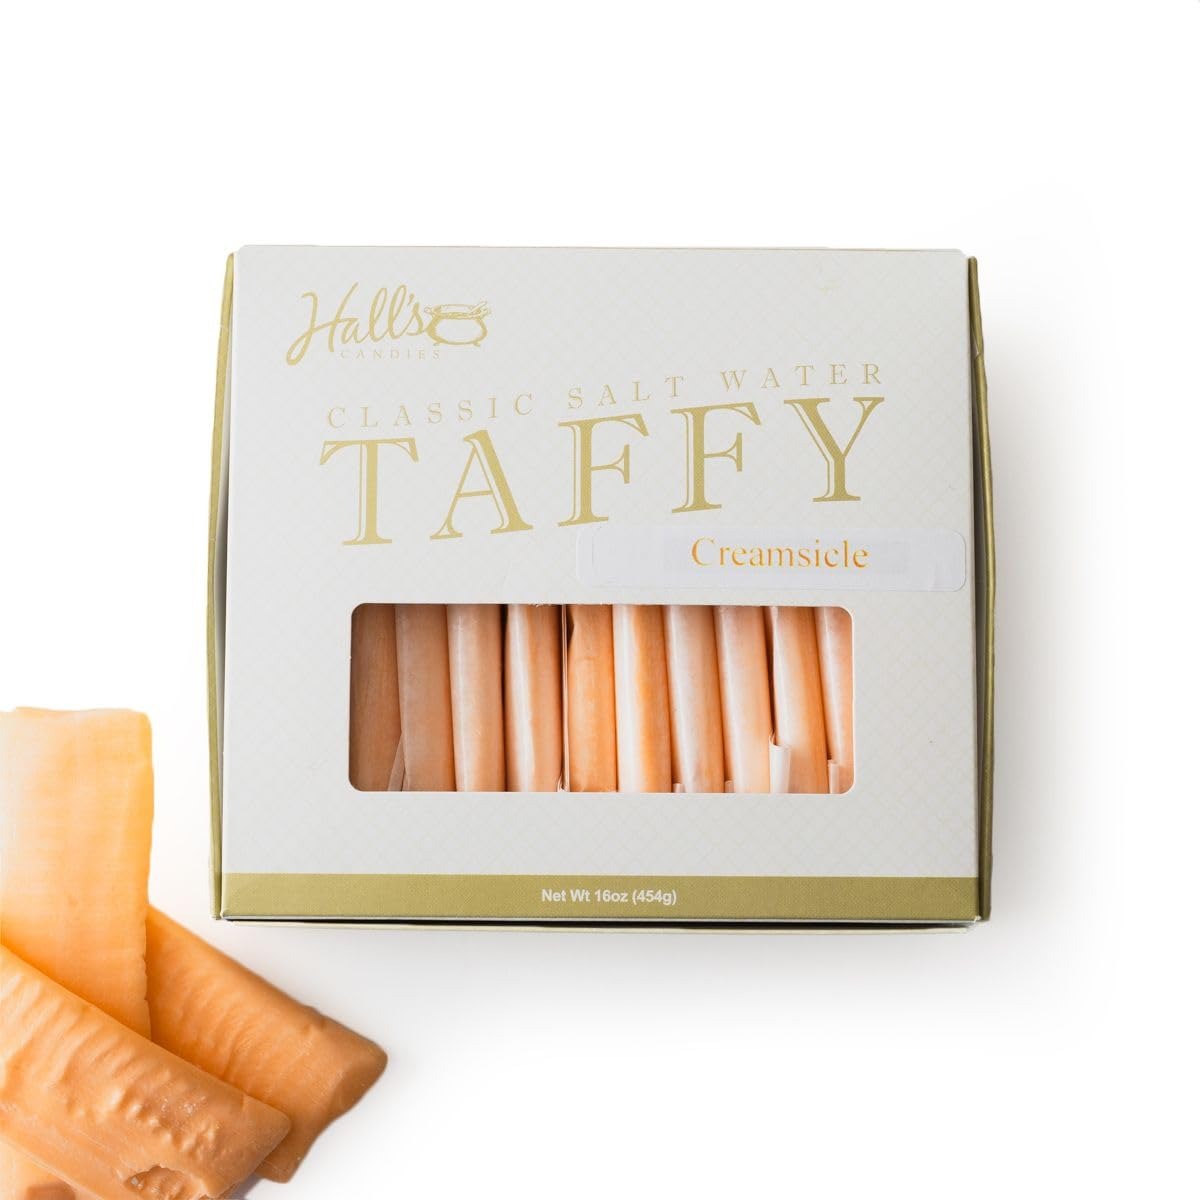
Item Name: Hall's Creamsicle Salt Water Taffy, 16 oz
Product Description: Reminiscent of orange-and-vanilla ice pops, our Creamsicle Taffy savors an old-time flavor. Enjoy a 1-lb box of this perfect throwback and let your taste buds burst with flavor!
Value: 16.0
Unit: Ounce

Price: 29.95